Cervical cancer

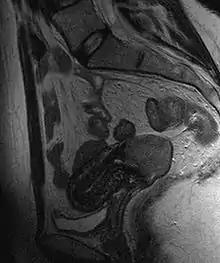
Cervical cancer seen on a T2-weighted sagittal MR image of the pelvis

Cigarette smoking, both active and passive, increases the risk of cervical cancer. Among HPV-infected women, current and former smokers have roughly two to three times the incidence of invasive cancer. Passive smoking is also associated with increased risk, but to a lesser extent.